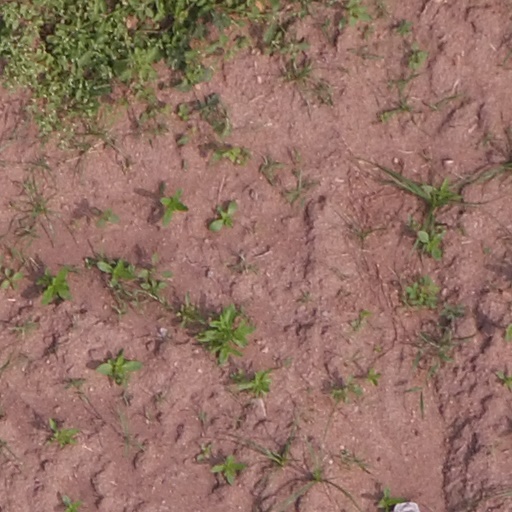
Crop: maize; corn